Columbia Heights, Minnesota

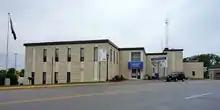
Columbia Heights City Hall

As of the census of 2010, there were 19,496 people, 7,926 households, and 4,558 families residing in the city. The population density was . There were 8,584 housing units at an average density of . The racial makeup of the city was 69.7% White, 13.5% African American, 1.5% Native American, 4.8% Asian, 0.1% Pacific Islander, 6.2% from other races, and 4.3% from two or more races. Hispanic or Latino of any race were 11.9% of the population.